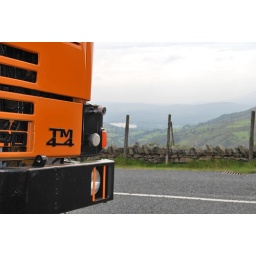
view of 4x4 rtw motorcycle support tm badge with a glimpse of lake windermere in the back drop.